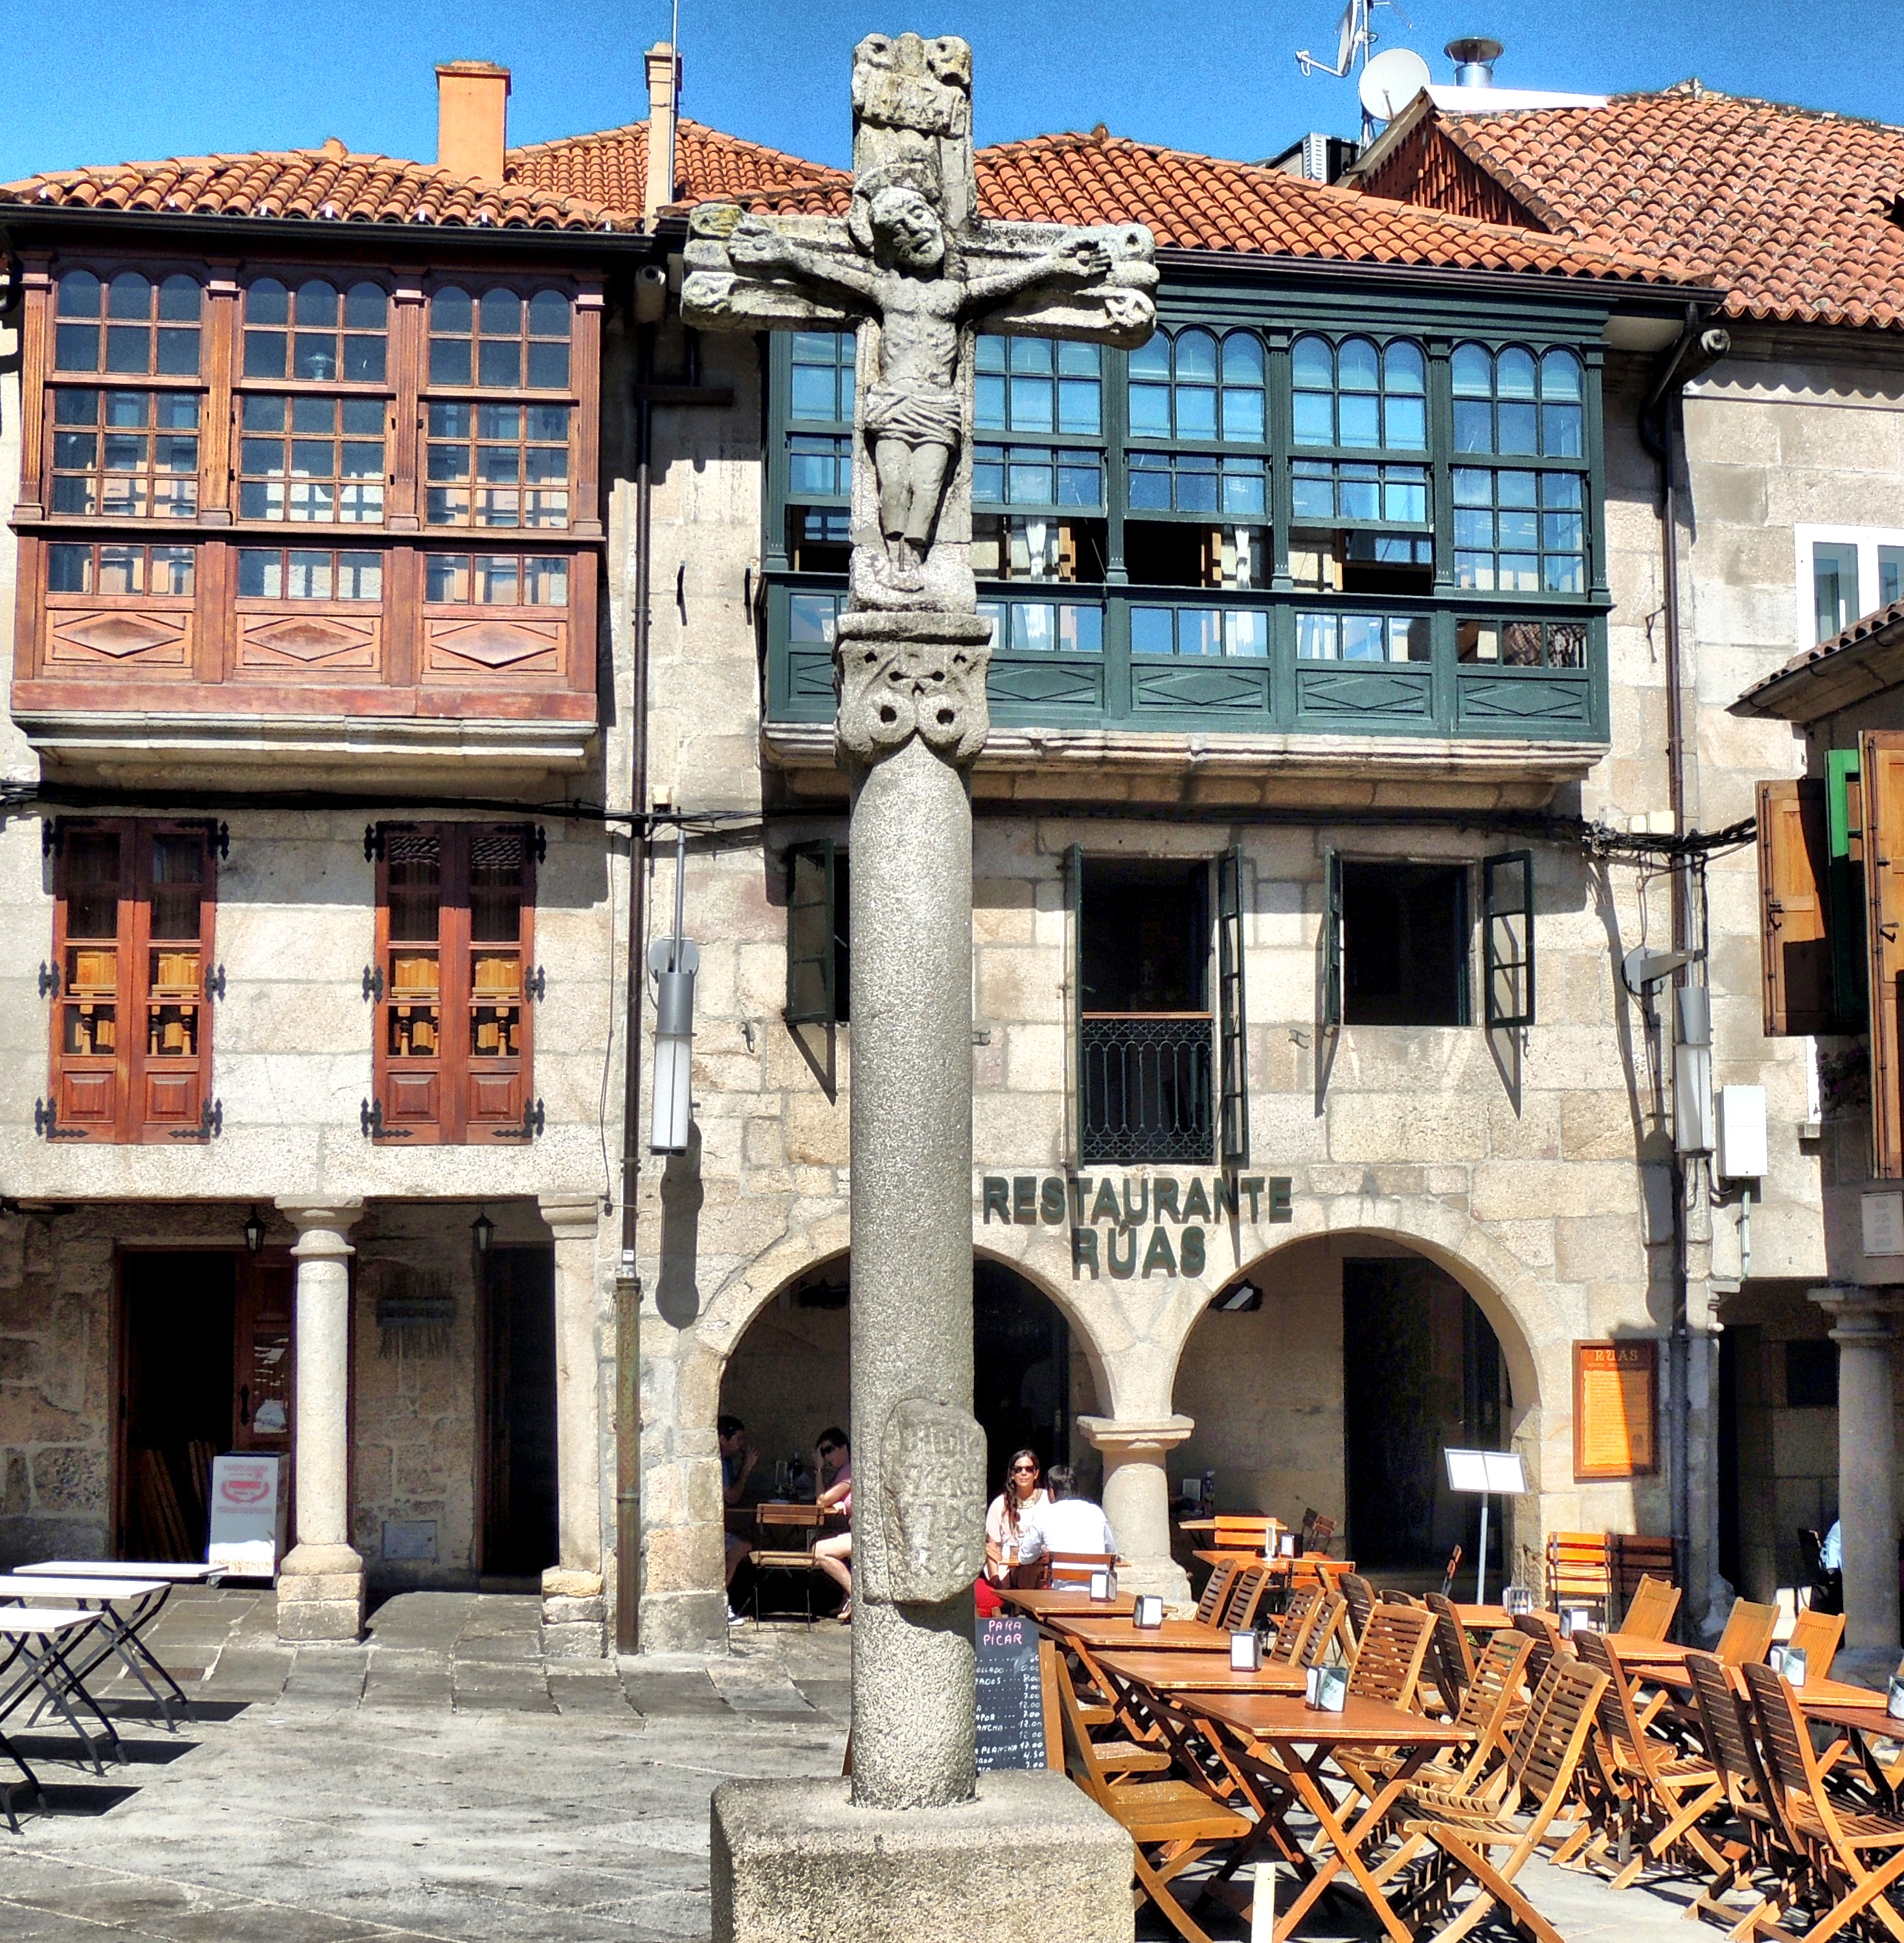
architecture, town, city, downtown, landmark, facade, tourism, neighbourhood, urban area, ancient history, human settlement